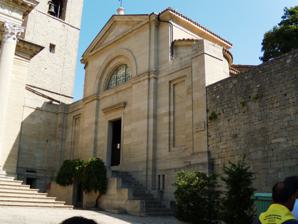
Building: Chiesa di San Pietro (San Marino)
Country: Italy
Year built: 1689
Chiesa di San Pietro (San Marino) is a church in San Marino . It belongs to the Roman Catholic Diocese of San Marino-Montefeltro . It was founded in 1689, preserves a valuable inlaid marble altar donated by Roman musician Antonio Tedeschi in 1689 that is surmounted by a statue dedicated to St. Peter by Enrico Saroldi. In the crypt of this small church are visible two niches that according to tradition were the beds of St. Marino and St. Leo. In 1849 Garibaldi and Anita took refuge in the church as they fled after the fall of the Roman Republic. Inside is a monument dedicated to Pope John XXIII erected by the government from the republic. References